Pilgrimage Church Maria Straßengel

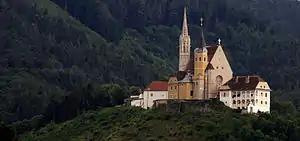
Pilgrimage Church Maria Straßengel

The Pilgrimage Church Maria Straßengel is a fourteenth century Gothic church located on a hill overlooking the market town of Judendorf-Straßengel in the district of Graz-Umgebung, a few kilometres northwest of Graz, Austria on the right bank of the Mur river. The town was first mentioned in the year AD 860 as "Strazinolum".